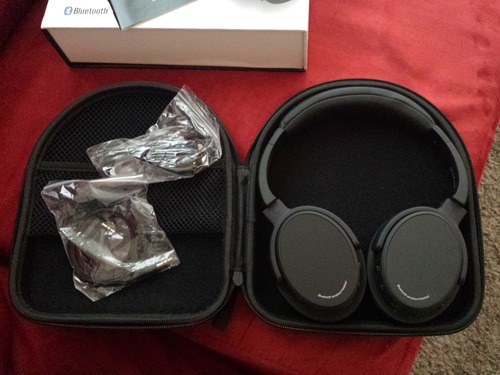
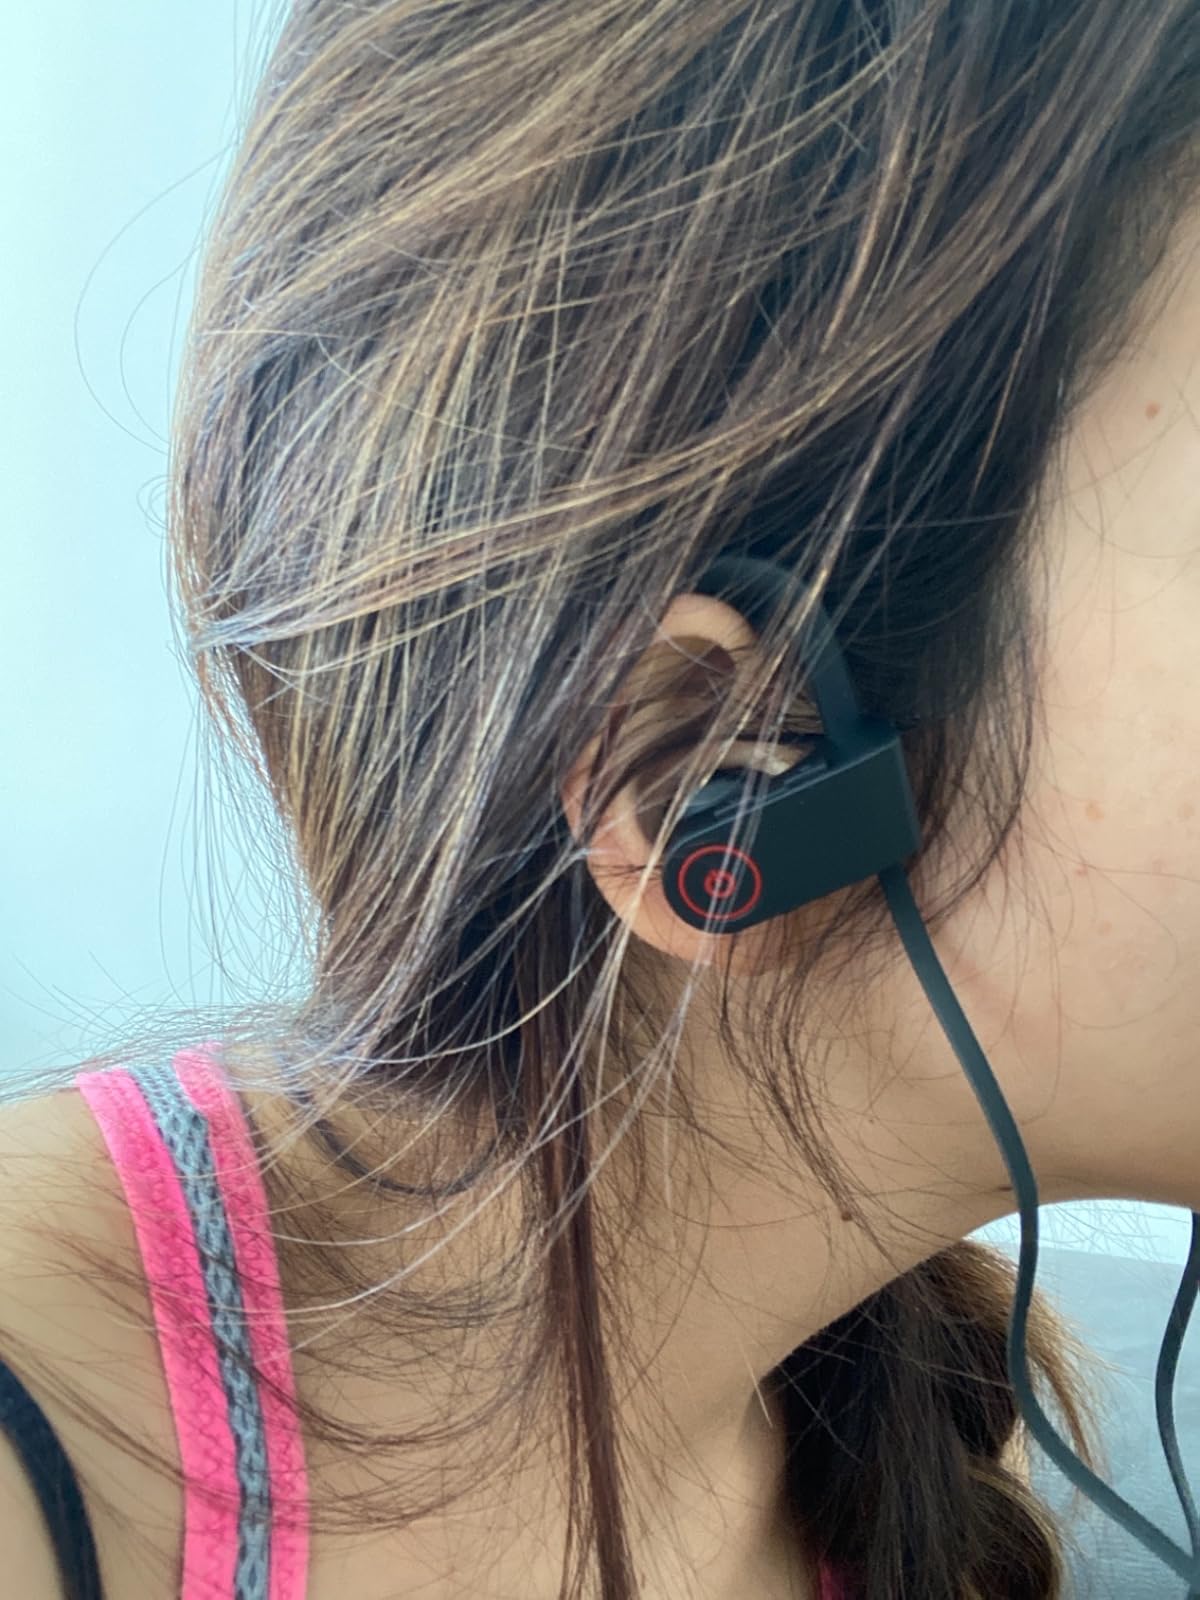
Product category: headphones
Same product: no